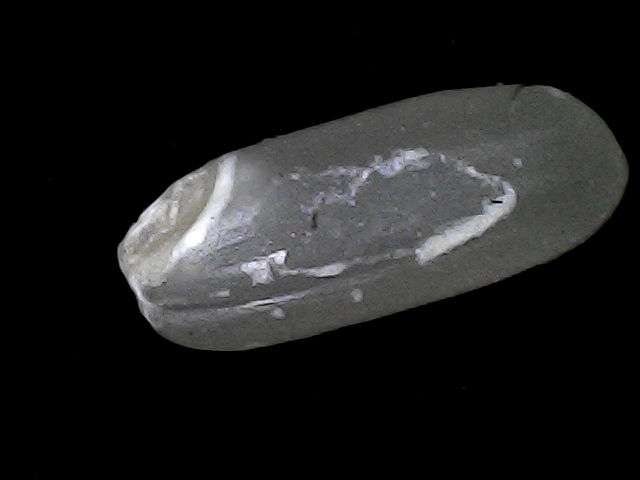
Rice variety: BD52